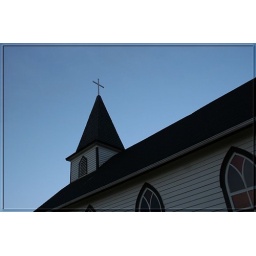
tower against early morning sky